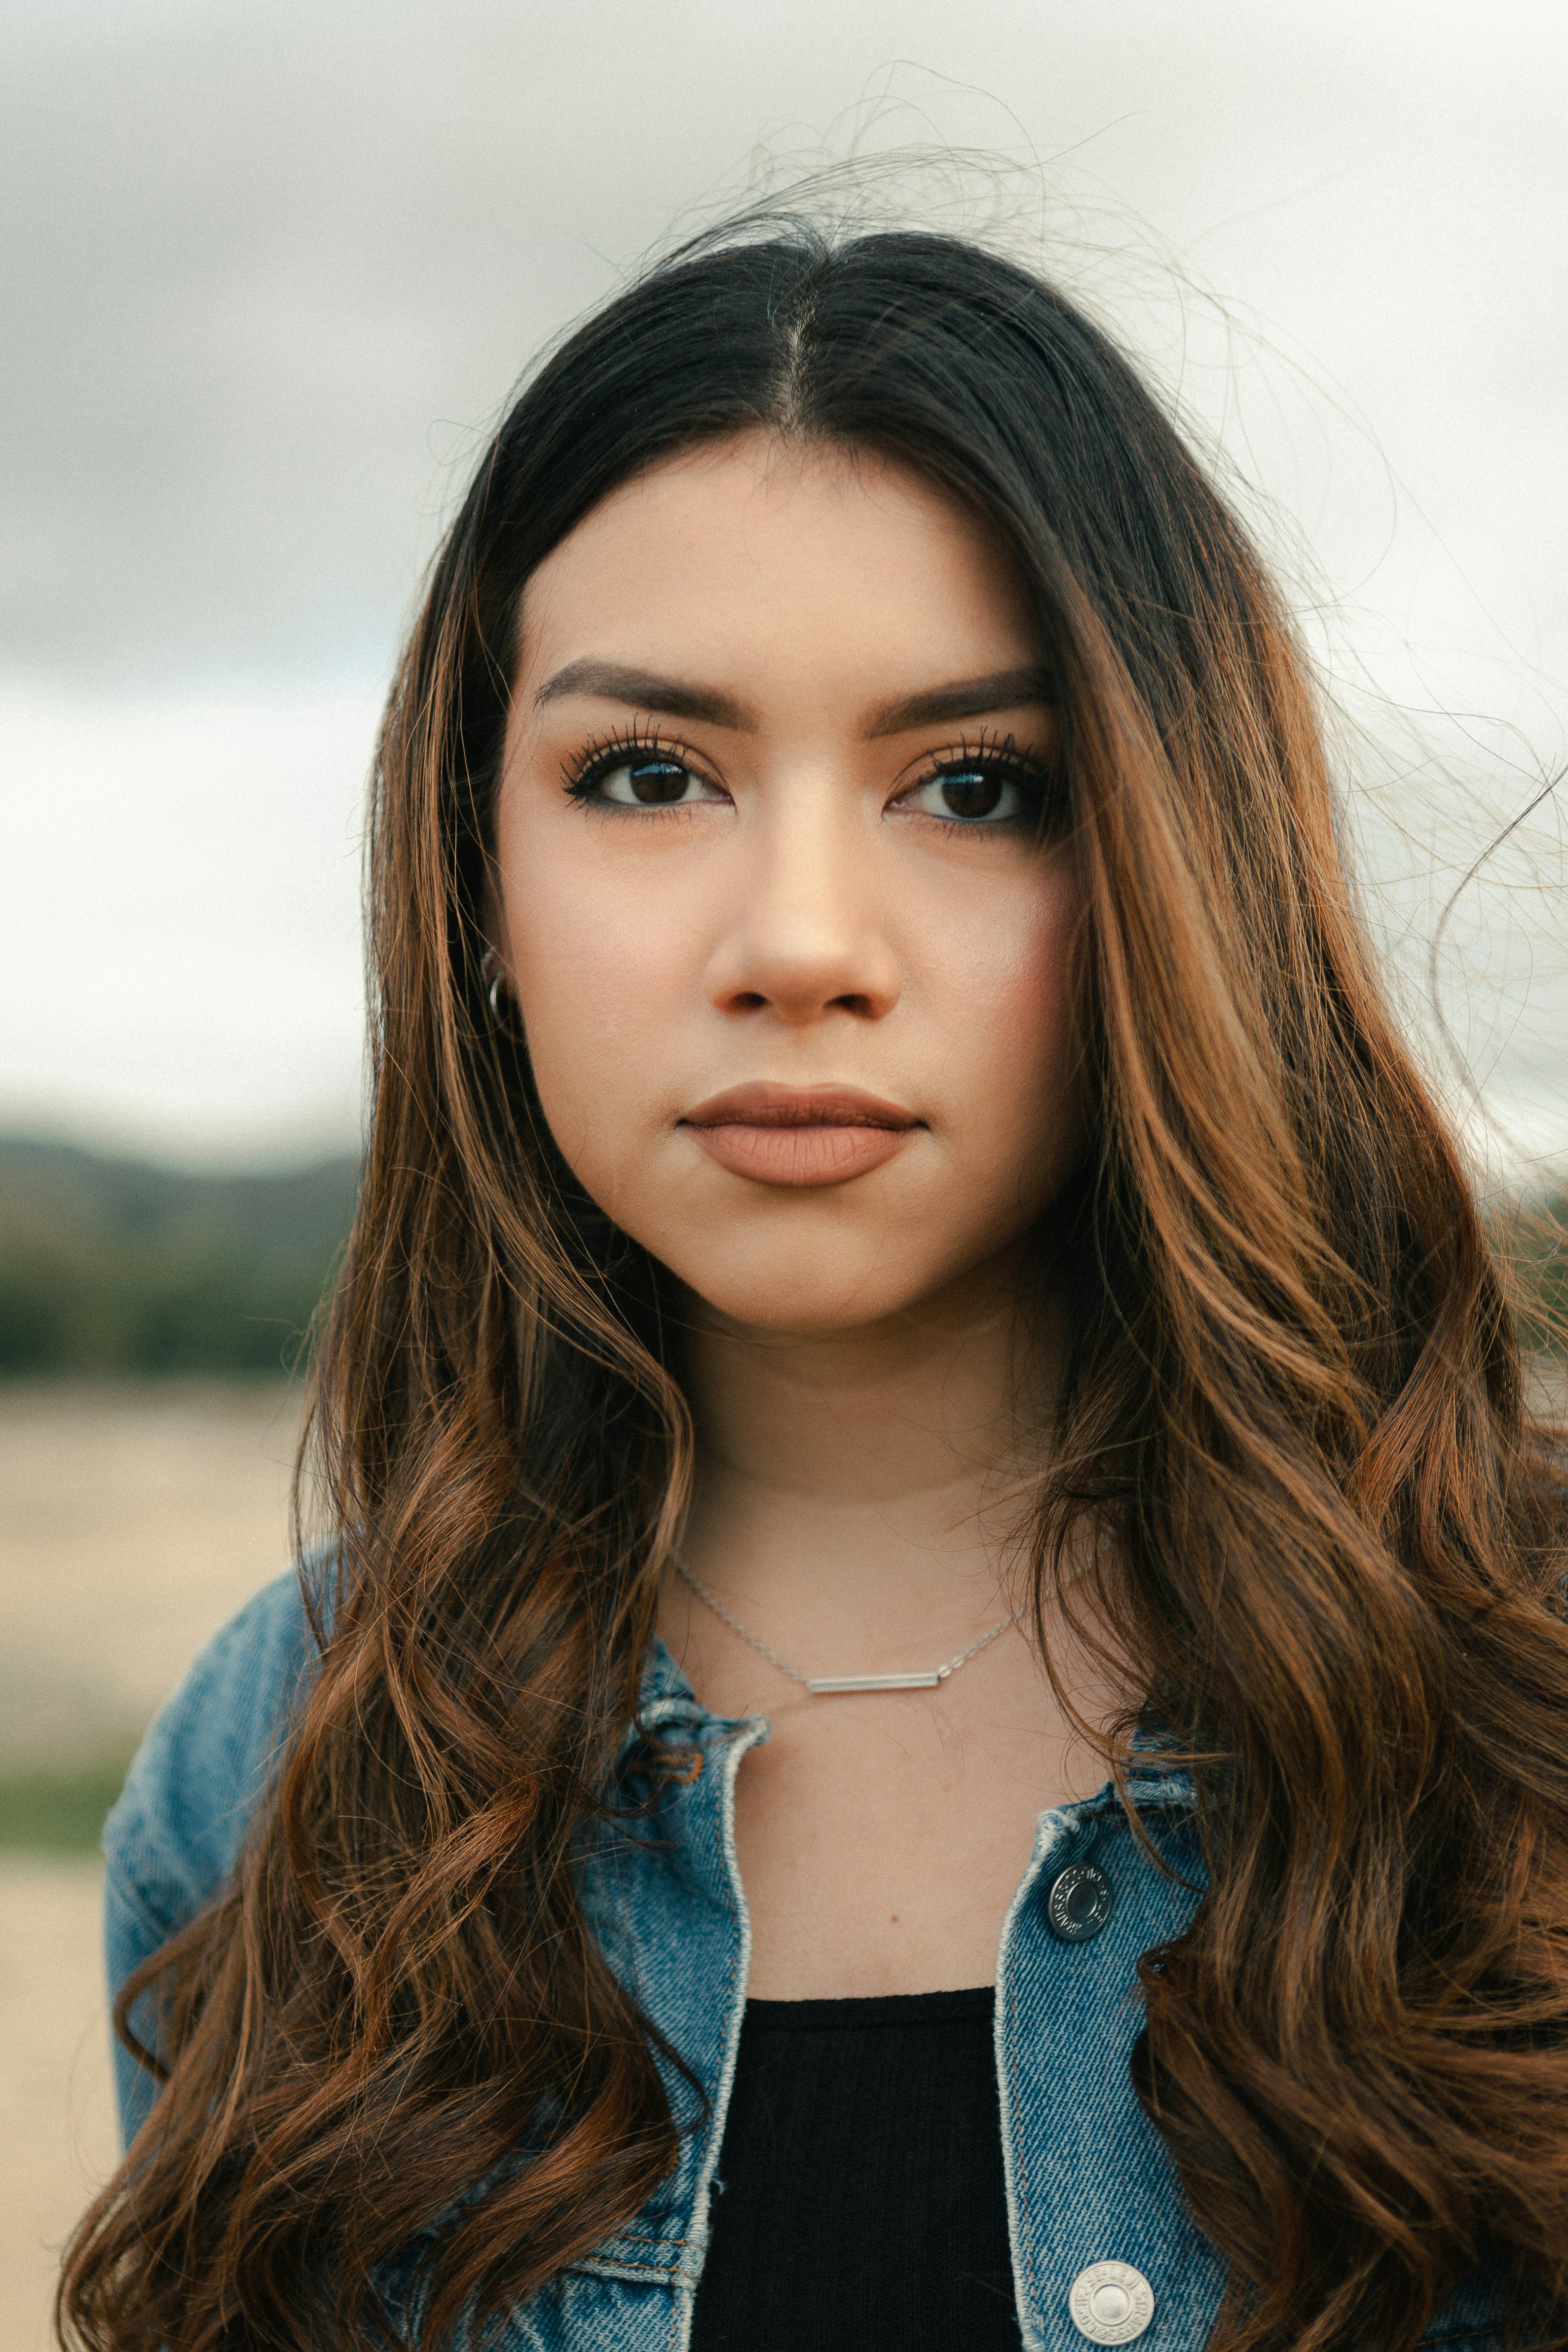
Gender: women